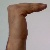
The image shows a hand gesture representing a space in Indian Sign Language.